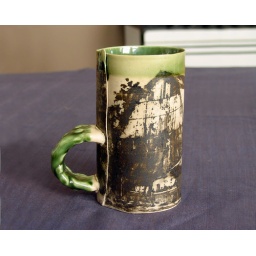
Ceramic mug printed with an original photo of a barn in Ohio